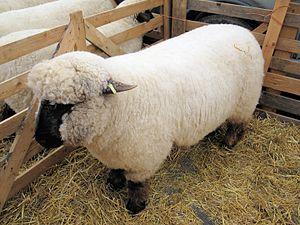
Liste des principales races de moutons connues du Royaume-Uni :
L'oxford est une race ovine anglaise qui s'est développée à partir des années 1830 en croisant le cotswold, l'hampshire et le southdown pour former la souche actuelle de la race. Celle-ci est élevée d'abord pour sa chair. L'oxford est plutôt corpulent. Il ne porte pas de cornes, présente une tête et des pattes de couleur brun-noir et il est recouvert d'une toison blanche, plutôt courte. Sa toison est la plus lourde de toutes les races du sud de l'Angleterre et sa carcasse est grande et charnue. Il doit son nom à l'Oxfordshire d'où il est originaire.